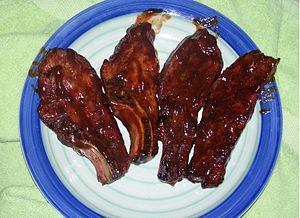
Les côtes levées, terme québécois utilisé pour désigner les travers de porc, également appelées ribs pour désigner un plat des États-Unis, ou petites côtes en Belgique, sont des coupes de viande d'origine que l'on retrouve sur l'ensemble de la planète, dont l'Amérique du Nord. Ce sont habituellement des morceaux de porc ou de bœuf formés de plusieurs côtes. Ces côtes proviennent du flanc ou du dos de l'animal.